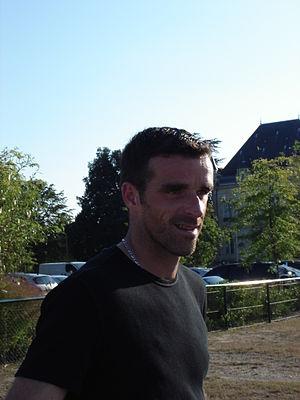
Ulrich Ramé gardien de but des Girondins de Bordeaux
Ulrich Ramé, né le 19 septembre 1972 à Nantes, est un footballeur international français évoluant au poste de gardien de but, ayant effectué la majorité de sa carrière à Bordeaux.